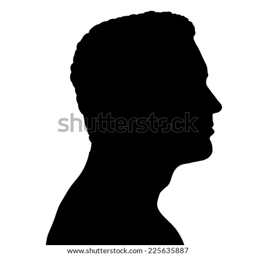
vector silhouette of a man in profile on a white background .